Chris Gueffroy

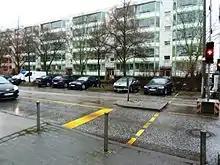
Südostallee 218, Johannisthal, Treptow, East Berlin. Last residence of Berlin Wall victim Chris Gueffroy.

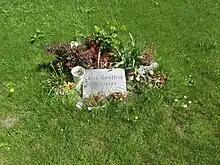
Close-up of Chris Gueffroy's grave, April 2014, at the Baumschulenweg Friedhof/Neuer Städtischer Friedhof in Berlin-Treptow

Chris Gueffroy was born in Pasewalk, Bezirk Neubrandenburg (present-day Mecklenburg-Vorpommern) on 21 June 1968. He had an older brother, Stefan Gueffroy.